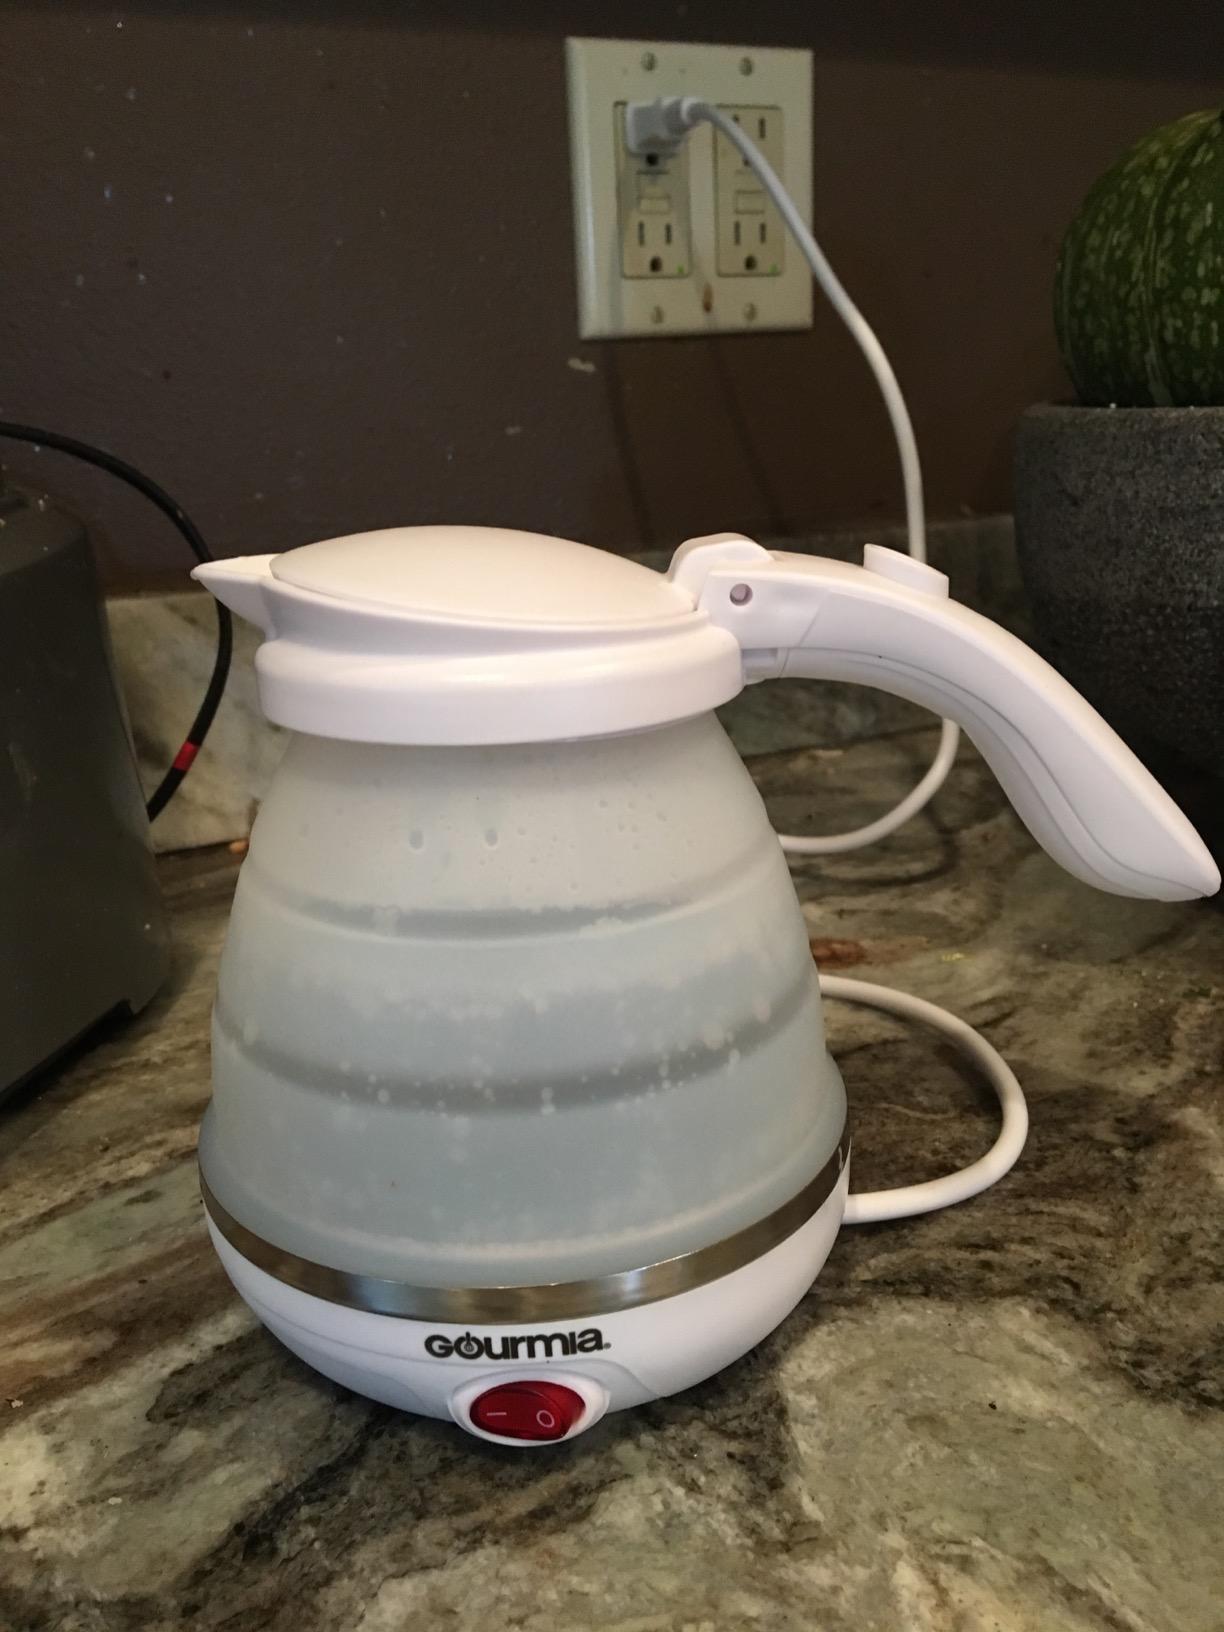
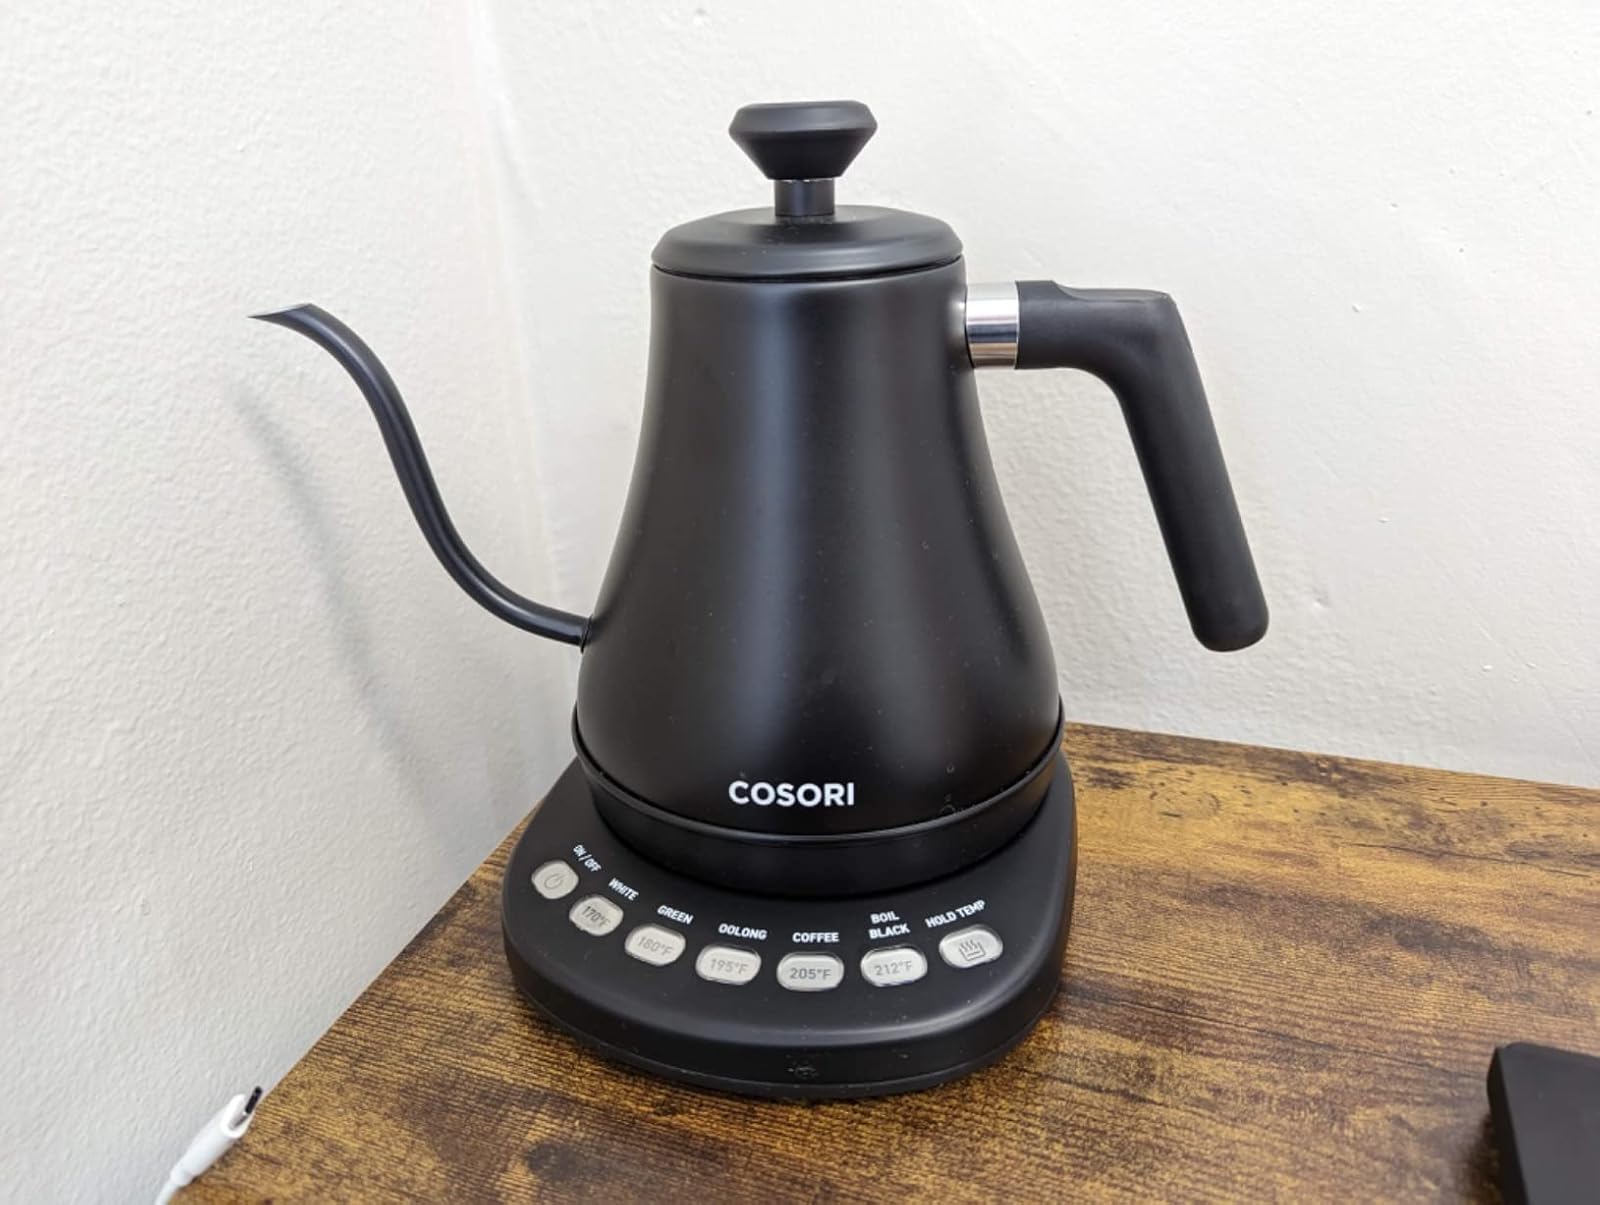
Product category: items_kettle
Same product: no